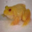
Label: frog